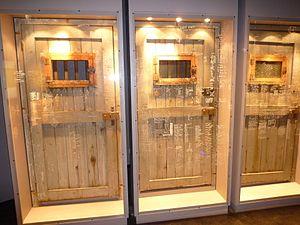
Portes des cellules de la Gestapo. Musée de la Résistance et de la Déporation de l'Isère.
K'Store, puis Galerie casino K'Store est le nom d'un centre commercial situé au 26 cours Berriat à Grenoble. Modeste par sa taille et n'abritant que quelques boutiques et quatre grandes enseignes commerciales, il est situé dans un immeuble du quartier Berriat, non loin du centre-ville et de la Gare de Grenoble.